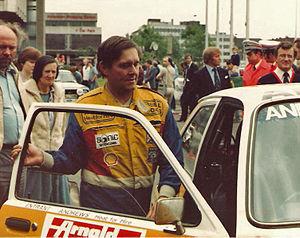
L' Opel Kadett C est une automobile produite par Opel de 1973 à 1979. Il s'agit de la troisième génération d'Opel Kadett depuis 1962.
Russell Brookes, né le 16 août 1945 à Redditch et mort le 30 octobre 2019, est un pilote automobile britannique de rallyes.